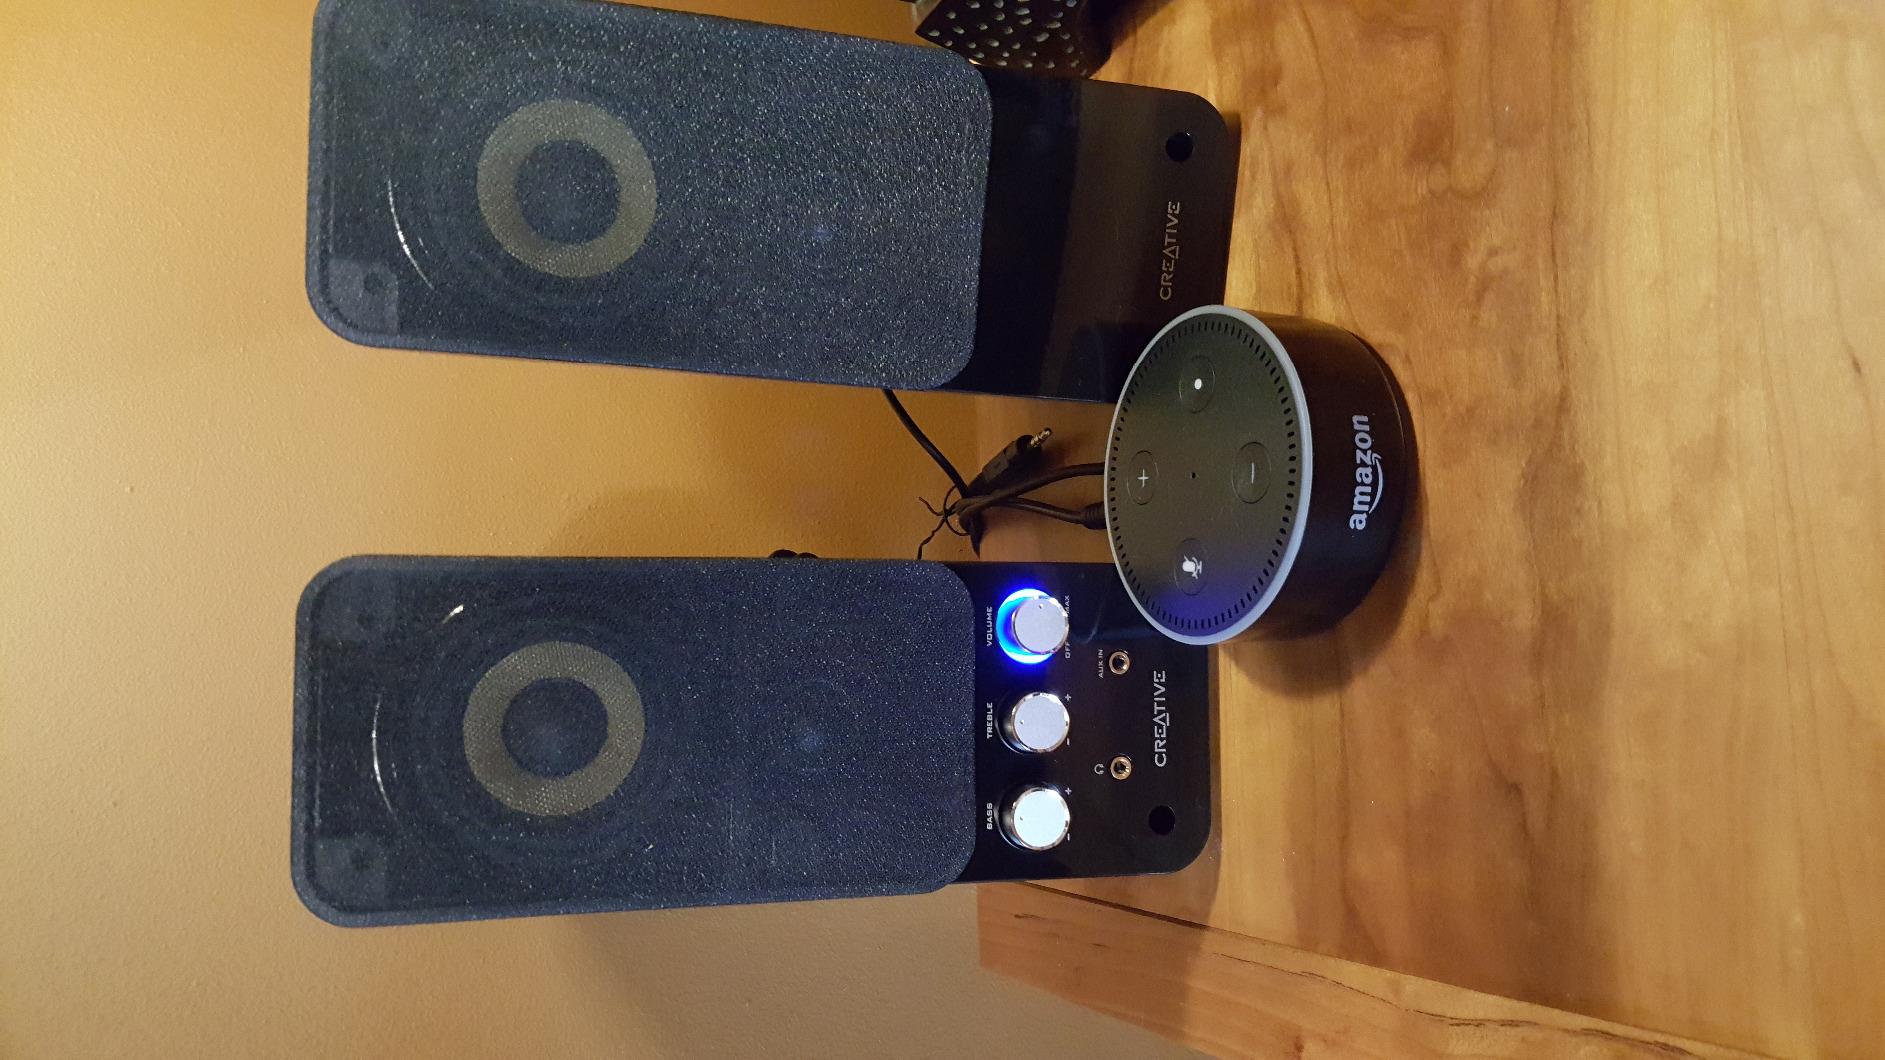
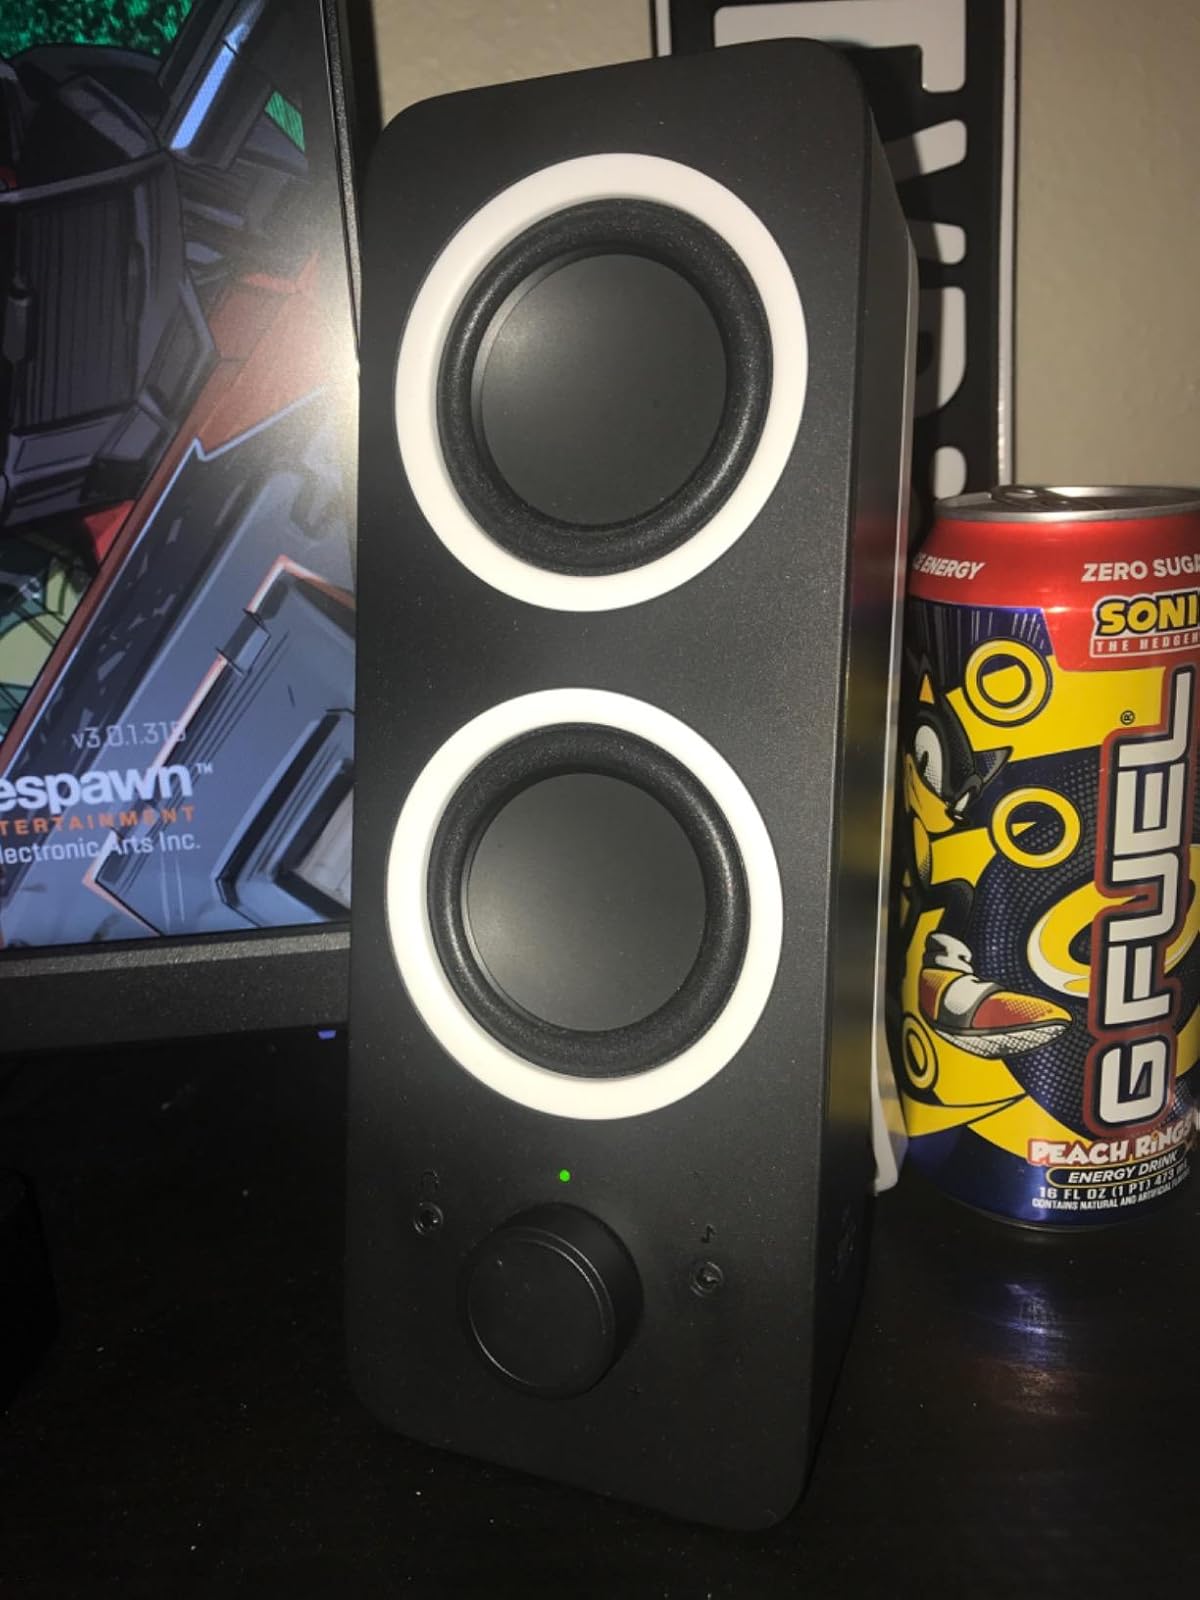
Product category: speaker
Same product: no